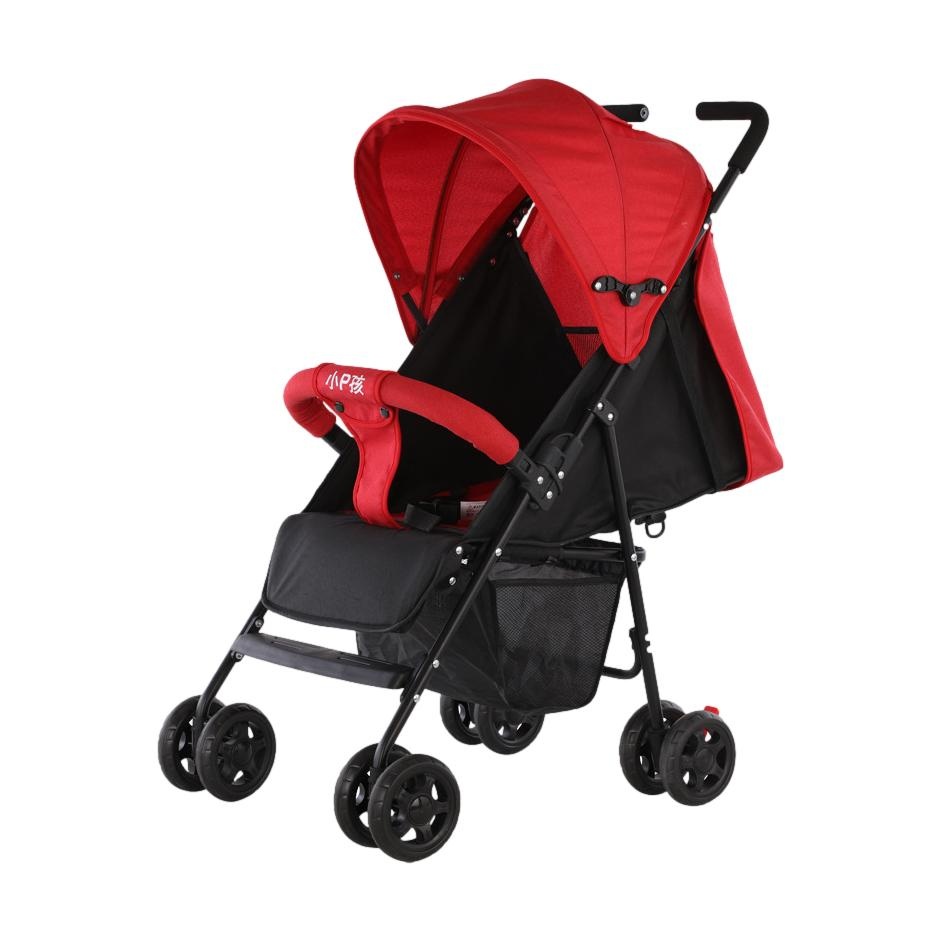
COCHE PASEADOR MDQ-BS522 BABY KAYS ROJO
COCHE PASEADOR MDQ-BS522 BABY KAYS﻿ ROJO Características destacadas: Edad recomendada: De 6 meses a 36 meses Peso que soporta el producto hasta 15 kg Capota redonda expandible. Manijas curvas Visera Reposapiés fijo. Barra de seguridad 2 posiciones de reclinado Reposapiés ajustable Canasta multiusos Cinturón de seguridad con Arnés de 2 puntos Material de la estructura: 30 % Metal, 70% Plástico. Material del vestido: 100% Poliéster 4 ruedas traseras con freno individual 4 ruedas delanteras con giro libre Medidas aproximadas: Coche Abierto: Alto: 101 cm Ancho: 45 cm Largo: 60 cm Coche Plegado: Alto: 101 cm Ancho: 22 cm Largo: 30 cm Peso del producto:4.8 Kg Reseña del producto: Coche paseador Baby Kays plegado, cuenta con 2 posiciones de reclinado, cinturón de seguridad de 2 puntos, visor, amplia canasta, frenos traseros individuales, apto hasta los 36 meses
Brand: BABY KAYS
Category: Baby & Toddler > Baby Transport > Baby Strollers > Umbrella Strollers